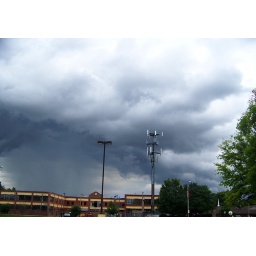
Was fascinated by the clouds on the way home from work.